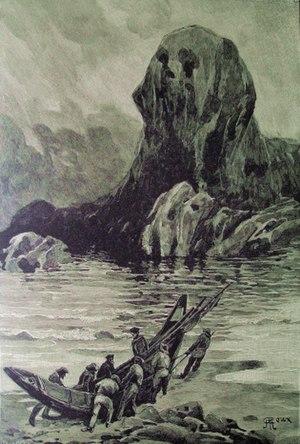
Le Sphinx des glaces est un roman fantastique de Jules Verne, publié en 1897.